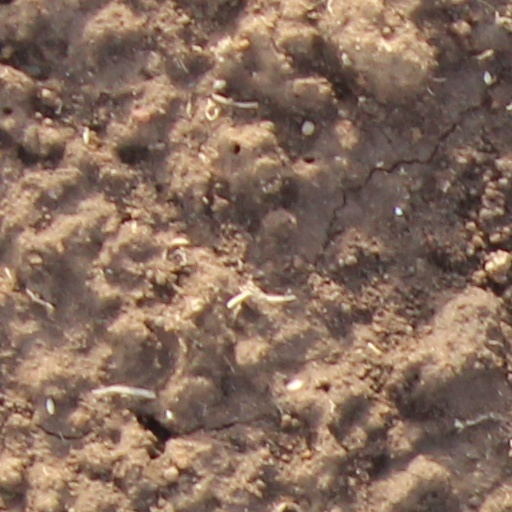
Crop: wheat